Greta Zimmer Friedman

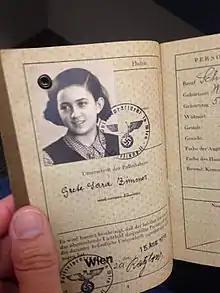
1939 passport issued by the government of Austria for "Grete Sara Zimmer," the middle name added by national socialist decree

She was born Grete Zimmer on June 5, 1924, to a Jewish family in Wiener Neustadt, Austria. In 1939 at age 15, Zimmer emigrated to the United States from Nazi-controlled Austria with two of her sisters, while one sister emigrated to Mandatory Palestine. Unable to leave Europe, their parents, Max and Ida, died in Nazi concentration camps during the Holocaust.